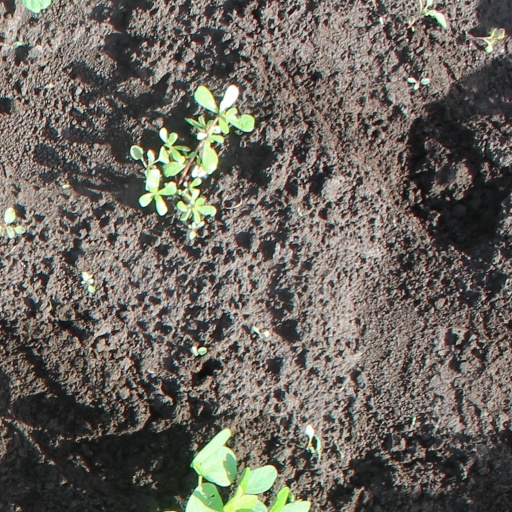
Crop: soybean